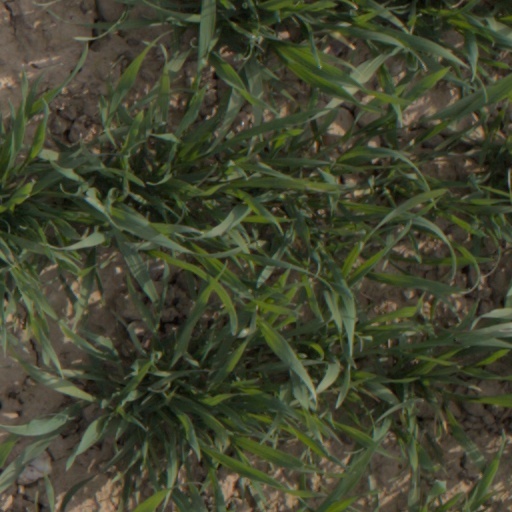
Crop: wheat